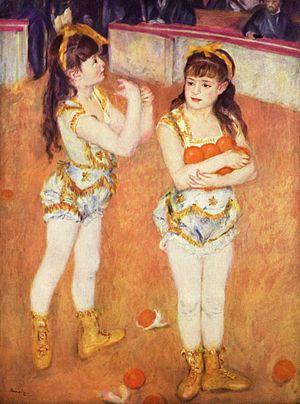
Bertha Palmer, née Bertha Matilde Honoré, est une femme d'affaires, philanthrope, mécène et collectionneuse d'art américaine.